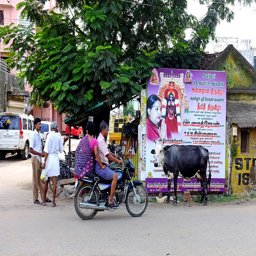
an image of a bull that is standing next to a sign
A couple rides on a small motorcycle through town.
Two people on a moped passing a cow in front of a sign.
two people riding the same motorcycle on a city street
A cow standing by a building and people riding by on a motorcycle.